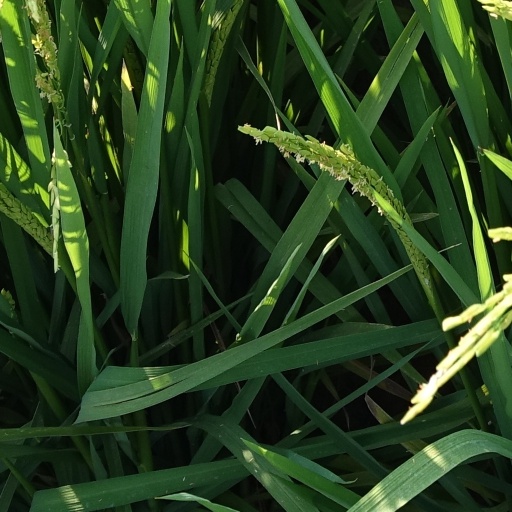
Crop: rice